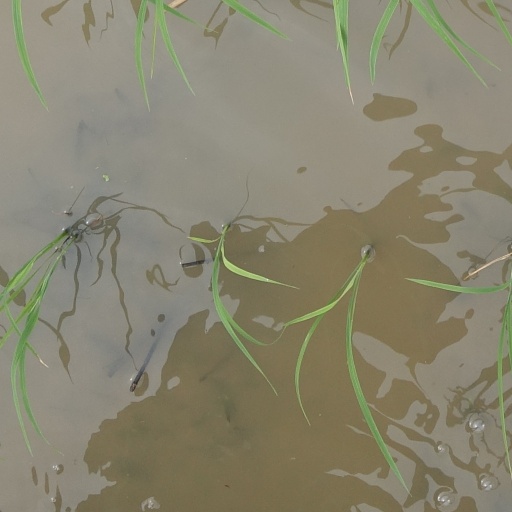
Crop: rice